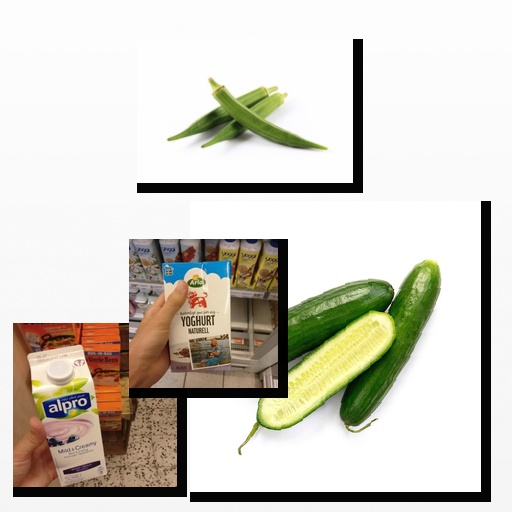
Food items: okra, cucumber, yoghurt, blueberry_soyghurt